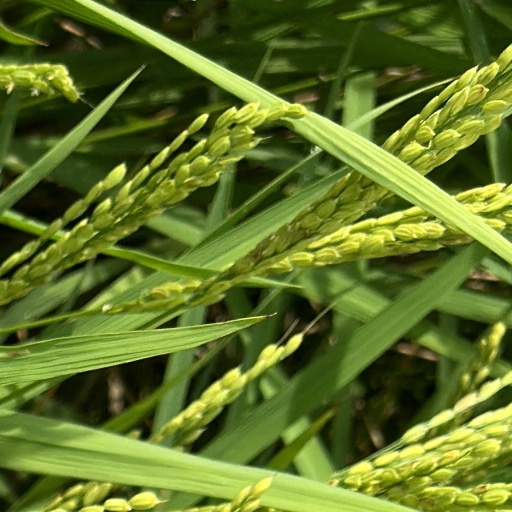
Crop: rice